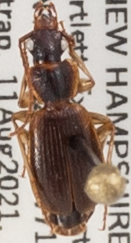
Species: Cymindis cribricollis
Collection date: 2021-08-11
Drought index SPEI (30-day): -0.064
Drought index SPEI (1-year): -1.01
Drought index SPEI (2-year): -0.492